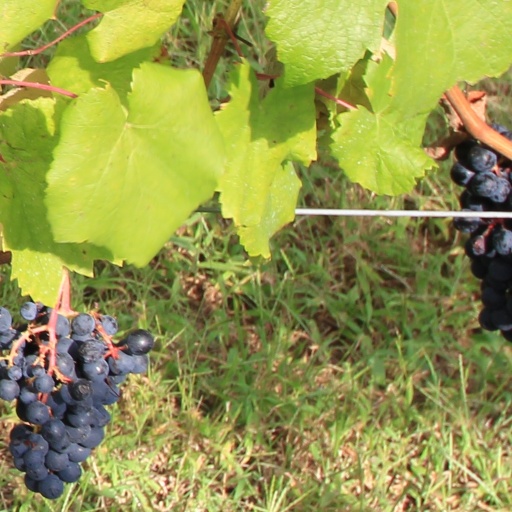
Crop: grape